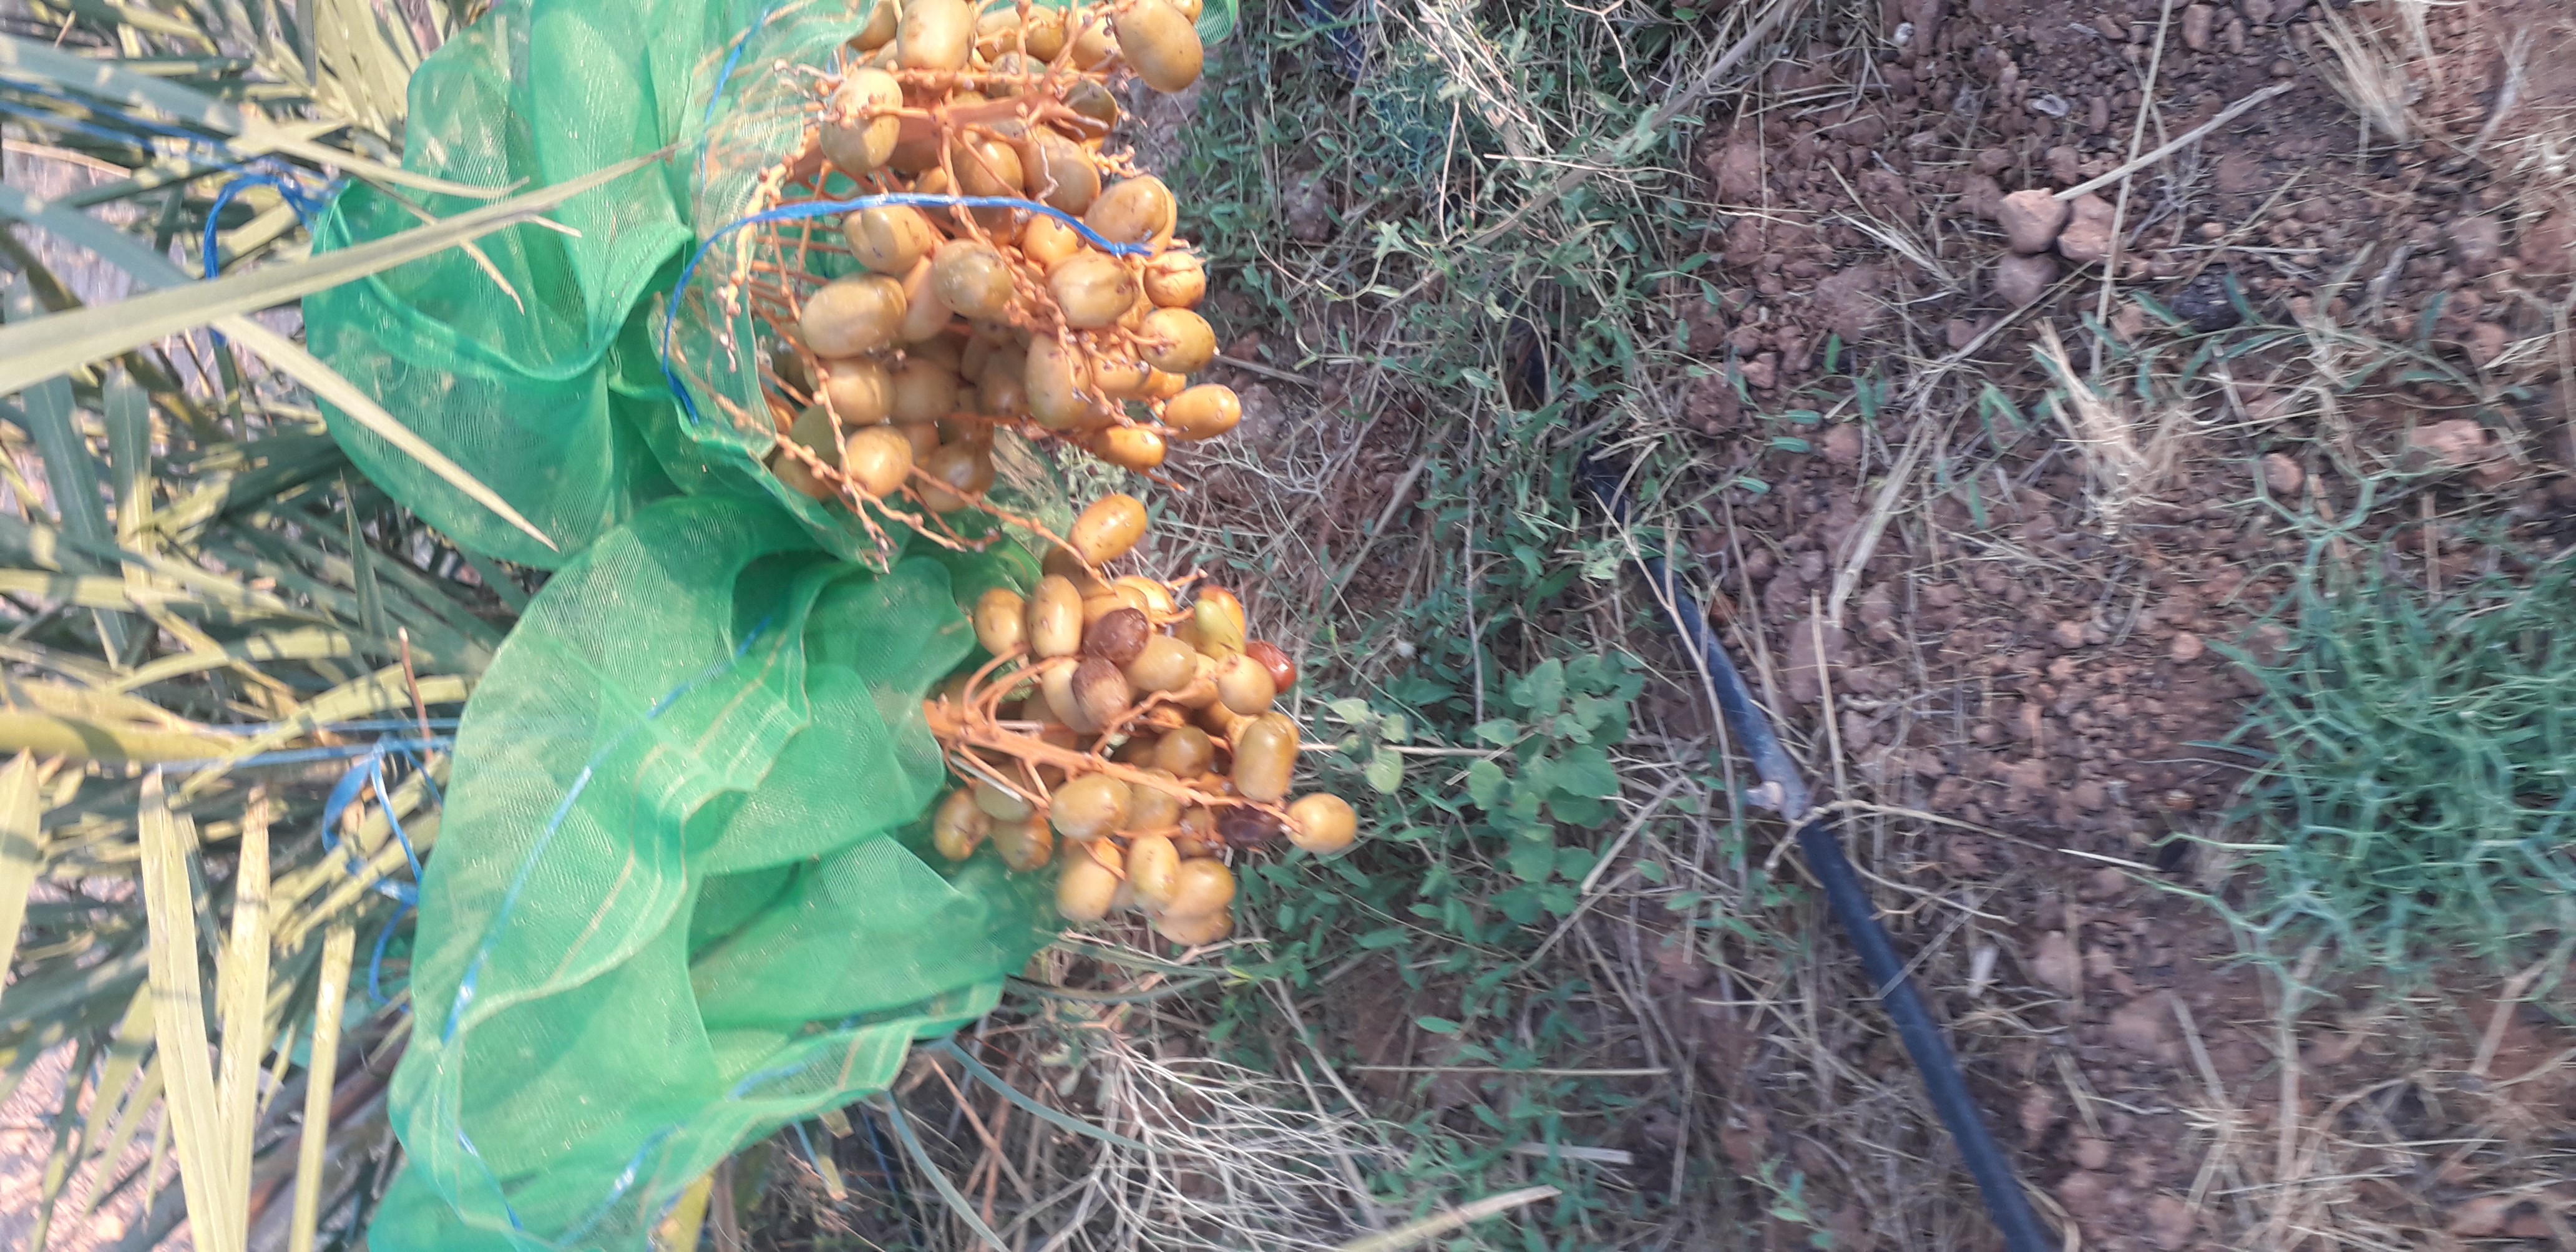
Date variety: Boufagous